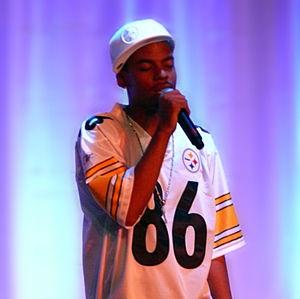
Jero, de son vrai nom Jerome Charles White, Jr., né le 4 septembre 1981 à Pittsburgh aux États-Unis, est un chanteur de enka exerçant au Japon depuis 2008. Il est connu pour être le premier Noir à interpréter ce registre traditionnel et populaire de chant.